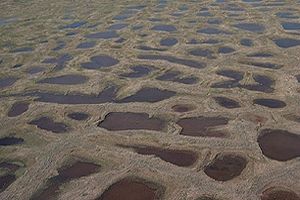
Permafrost / Landformer
Eksempel på iskilepolygon
Indenfor geologi er Permafrost defineret som områder hvor; den gennemsnitlige årlige jordtemperatur, ligger under smeltepunktet i mindst to år i træk. Dette svarer ofte til områder hvor; den gennemsnitlige årlige lufttemperatur, er −2 °C eller koldere.